Eleanor of Provence

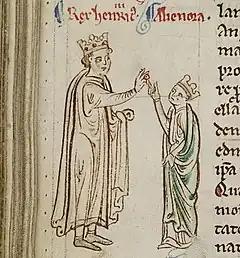
The wedding of Eleanor and Henry III depicted by Matthew Paris in the 1250s, showing their age gap; he was 28, she was perhaps 12 or 13.

Eleanor was married to King Henry III of England on 14 January 1236. At the time, she was either 12 or 13 years old, while he was 28. She had never seen Henry prior to the wedding at Canterbury Cathedral and had never set foot in his kingdom. Edmund Rich, Archbishop of Canterbury, officiated. She was dressed in a shimmering golden dress that fitted tightly at the waist and flared out to wide pleats at her feet. The sleeves were long and lined with ermine. After riding to London the same day where a procession of citizens greeted the bridal pair, Eleanor was crowned queen consort of England in a ceremony at Westminster Abbey planned by Henry which was followed by a magnificent banquet with the entire nobility in full attendance. Her love for her husband grew significantly from 1236 onward.